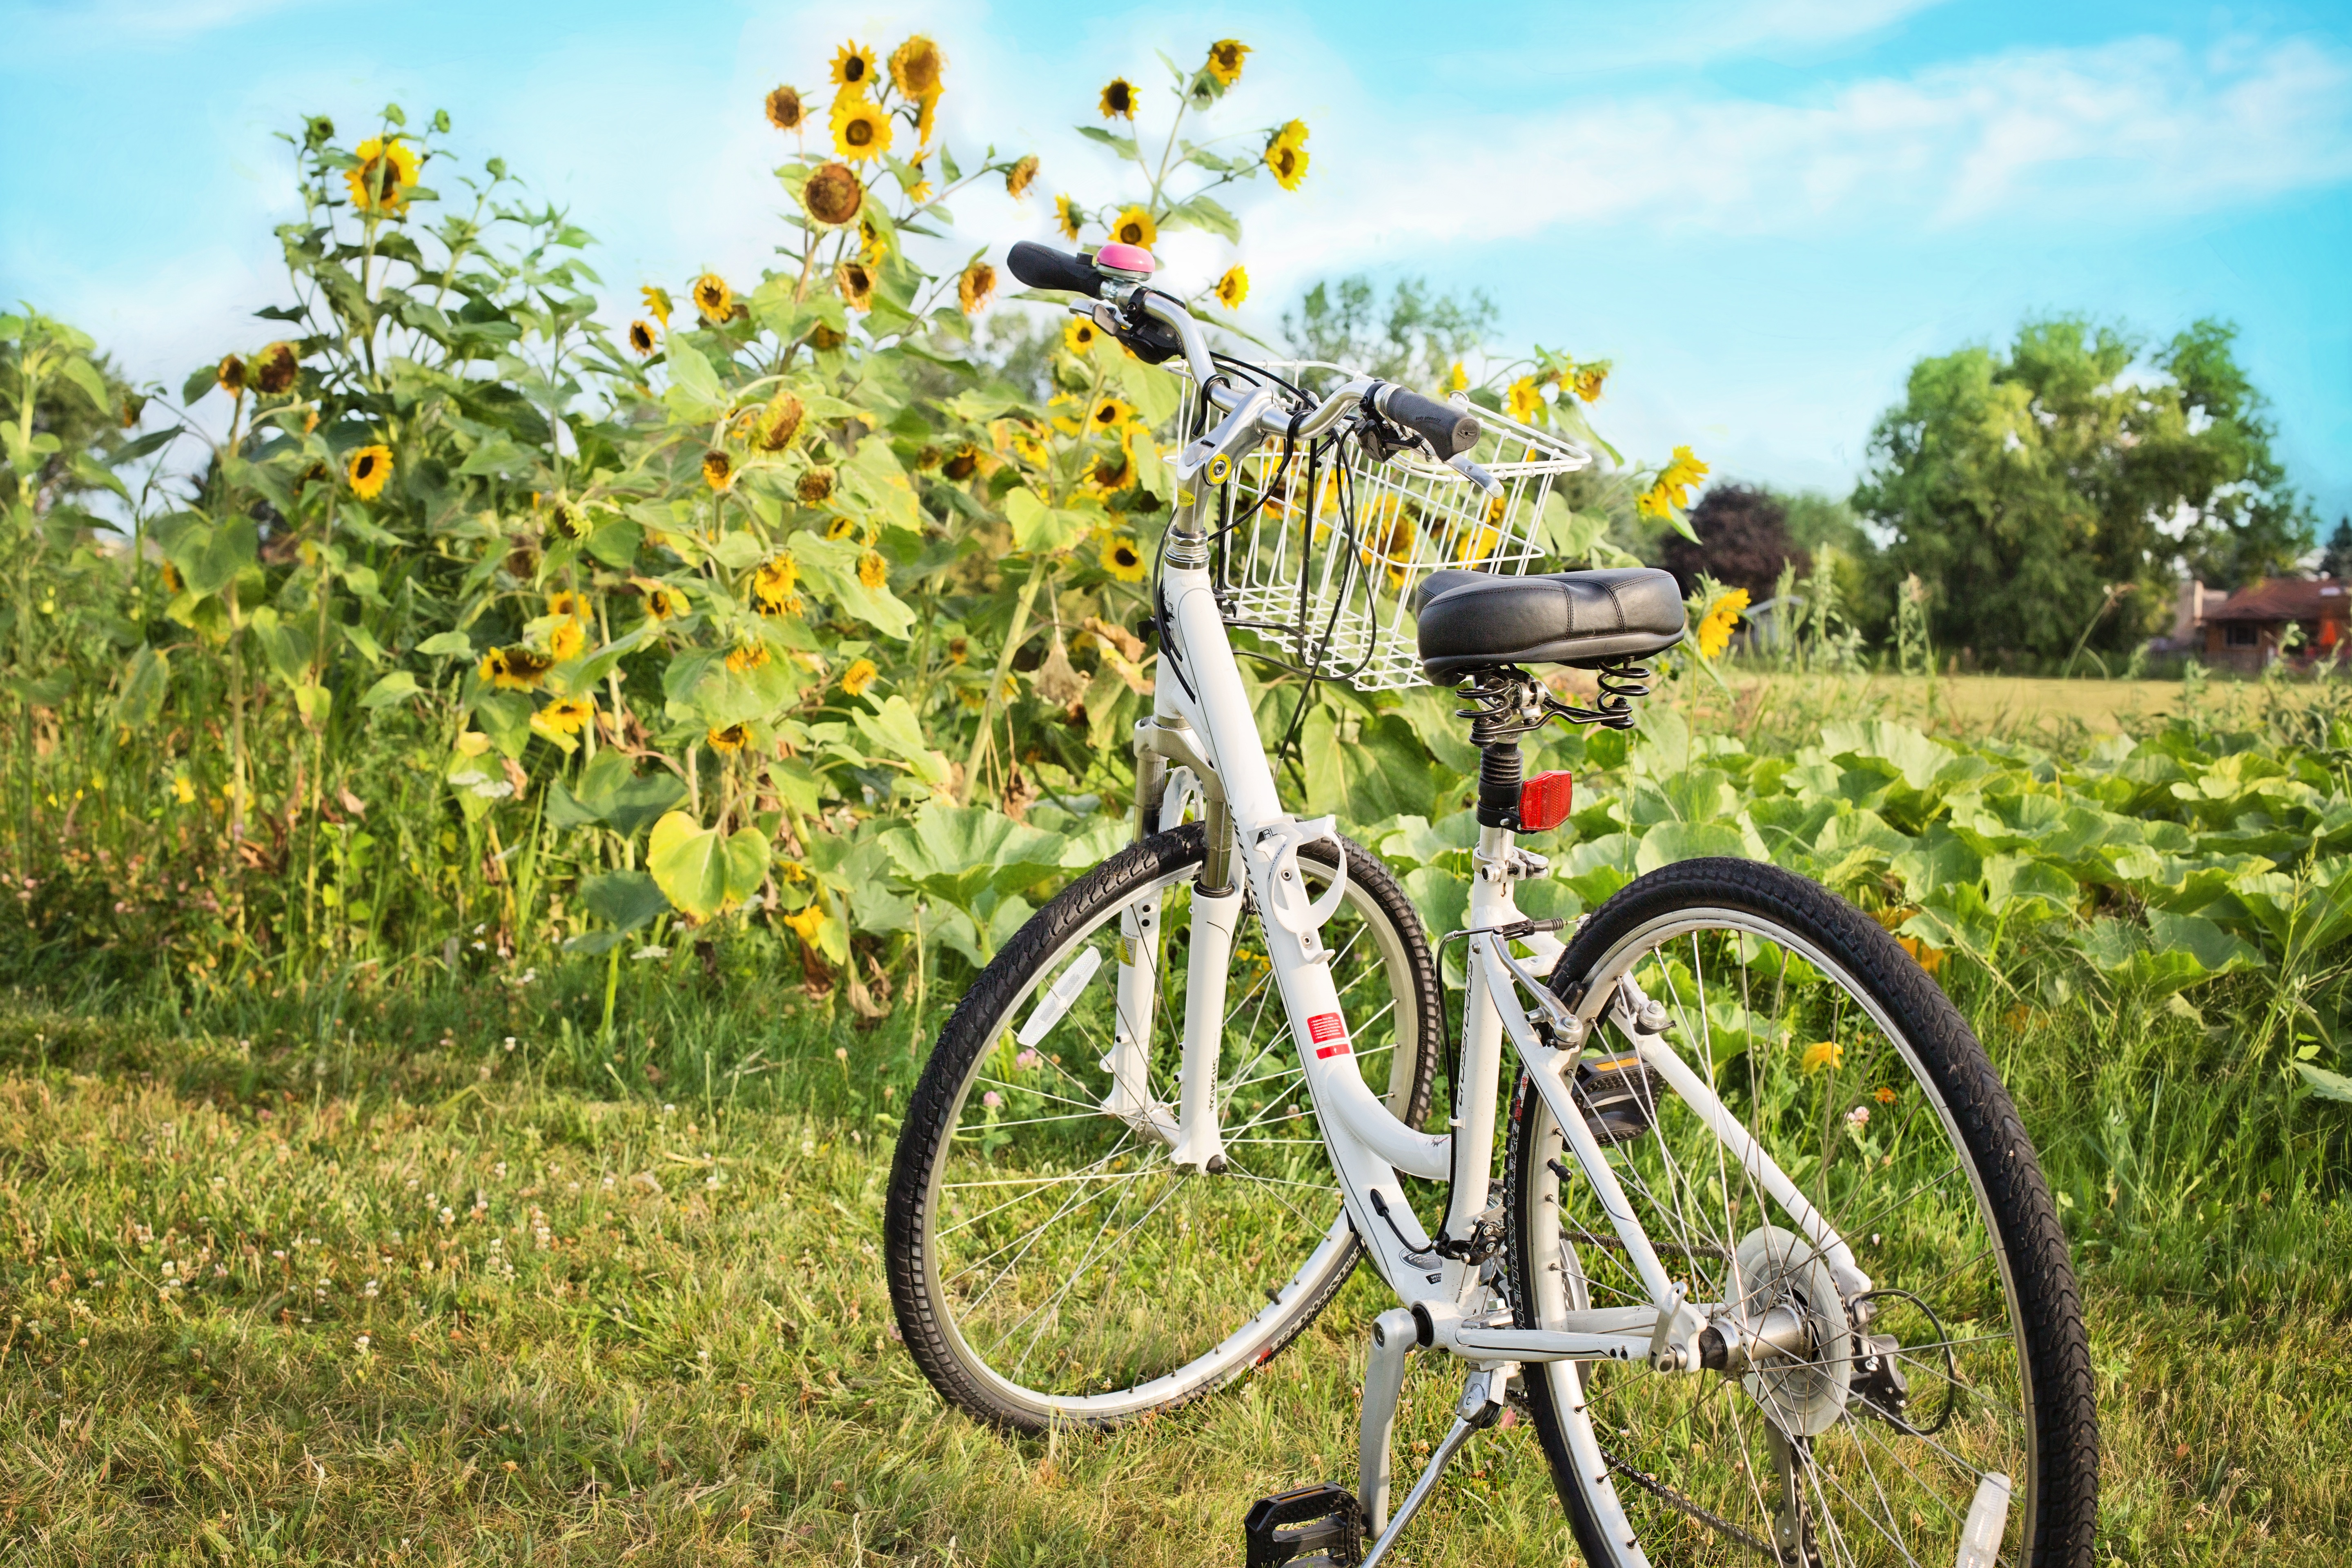
nature, outdoor, wheel, flower, bicycle, bike, summer, recreation, vehicle, ride, exercise, lifestyle, leisure, healthy, cycle, activity, sports equipment, mountain bike, cycling, sunny, fun, happy, sunflowers, biking, mountain biking, land vehicle, cyclo cross bicycle, cyclo cross, bicycle racing, road bicycle, endurance sports, racing bicycle, hybrid bicycle